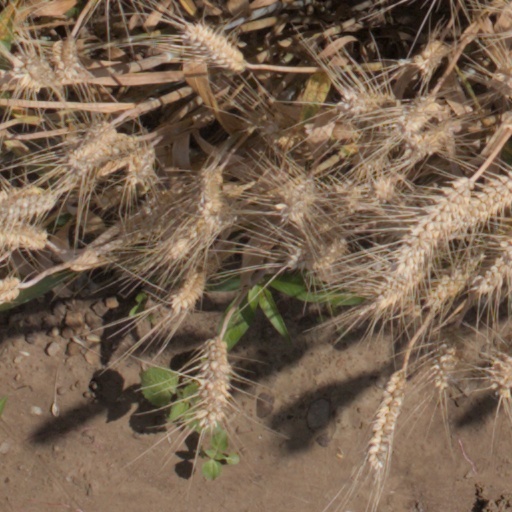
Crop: wheat